Le Tâtre

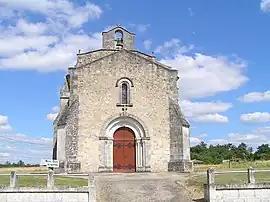
The church in Le Tâtre

Le Tâtre is a commune in the Charente department in southwestern France.